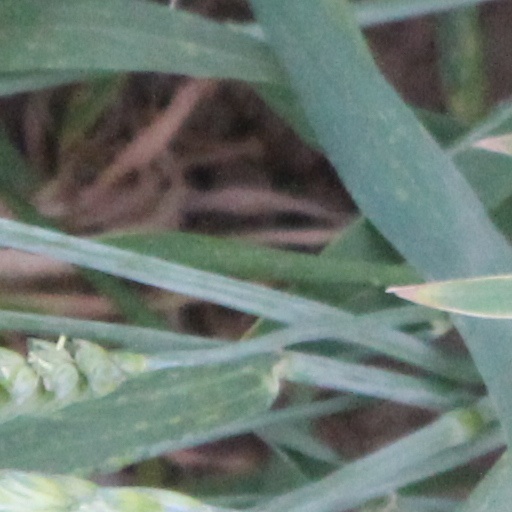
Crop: wheat